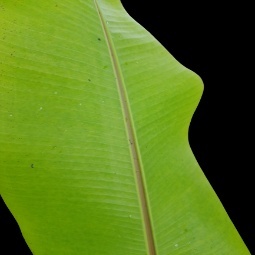
Label: Sulphur